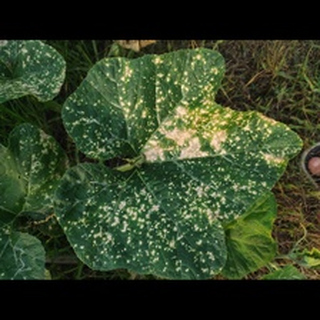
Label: pumpkin_powdery_mildew